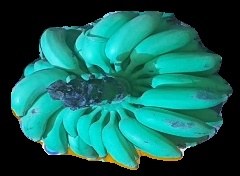
Variety: elakki-bale
Grade: grade2